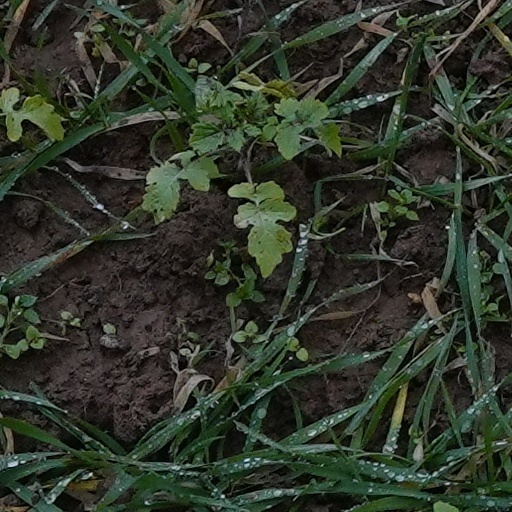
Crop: wheat